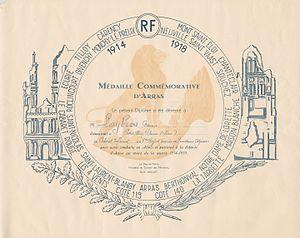
Maurice LAYBROS est caporal infirmier au 3e RMTA (Régiment de Marche de Tirailleurs Algériens). Gravement blessé par deux fois lors du conflit, plusieurs fois cité, il est récipiendaire de nombreuses décoration (croix du combattant, croix de guerre, médaille militaire). Il est aussi fait Chevalier de la Légion d&#39
Le 3ᵉ régiment de tirailleurs algériens était un régiment d'infanterie appartenant à l'Armée d'Afrique qui dépendait de l’armée de terre française.